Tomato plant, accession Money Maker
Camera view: bottom (45 deg); turntable rotation: 330 degrees
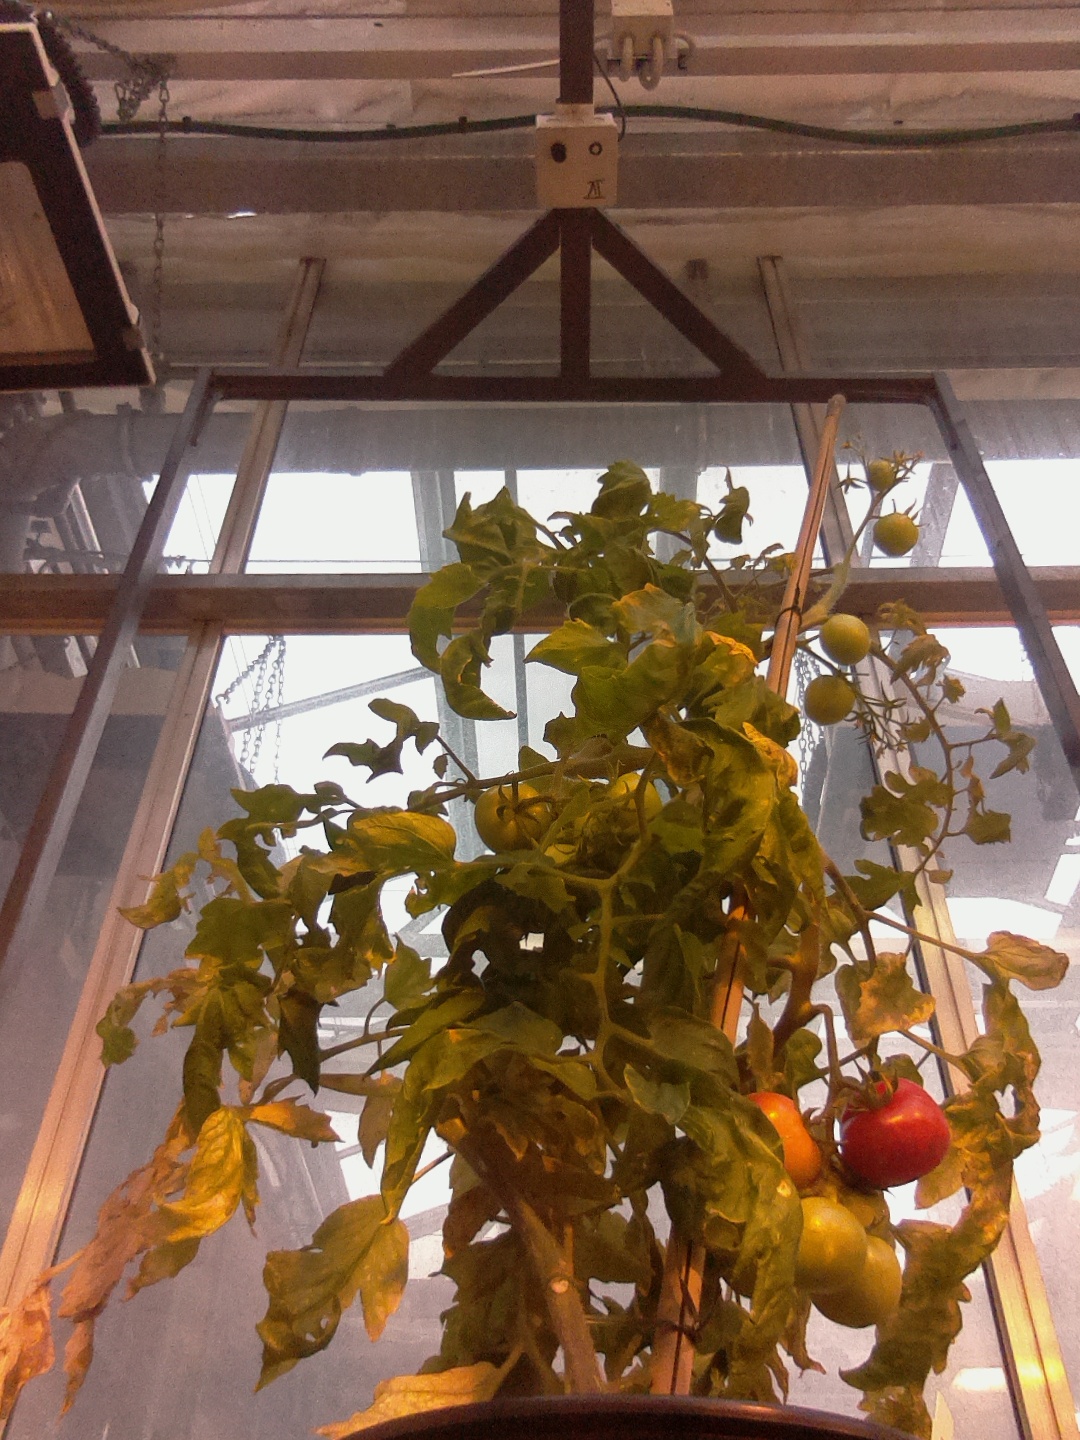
BBCH growth stage 82: 20%-30% of fruits show typical fully ripe color